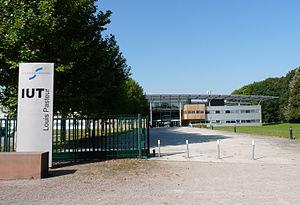
Institut universitaire de technologie (IUT) Louis Pasteur à Schiltigheim (Bas-Rhin). Composante de l'Université de Strasbourg.
Le Campus de Cronenbourg est le siège du CNRS Alsace. Il se situe sur les communes de Strasbourg, dans le quartier de Cronenbourg qui lui a donné son nom, et de Schiltigheim.
L'institut universitaire de technologie Louis-Pasteur de Schiltigheim est un IUT créé en 1984, et fait partie de l'université de Strasbourg.